Bundjalung people

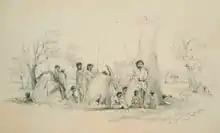
"Camp at Gladfield", a pencil drawing by Conrad Martens dated 29 December 1851, held in the Mitchell Library, SLNSW

The beginning of European settlement into the Richmond River area was the result of early explorations of the region by red cedar cutters and farmers, who arrived around 1842, after hearing stories from "stray natives" of the great wudgie-wudgie (red cedar) in the Richmond river area to the north of the Clarence river. Red cedar getters, as obsessed by 'red gold' as those who later suffered 'gold fever', brooked no interference in their quest for the magnificent old trees.